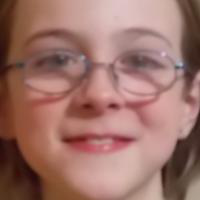
Age group: age 11-20